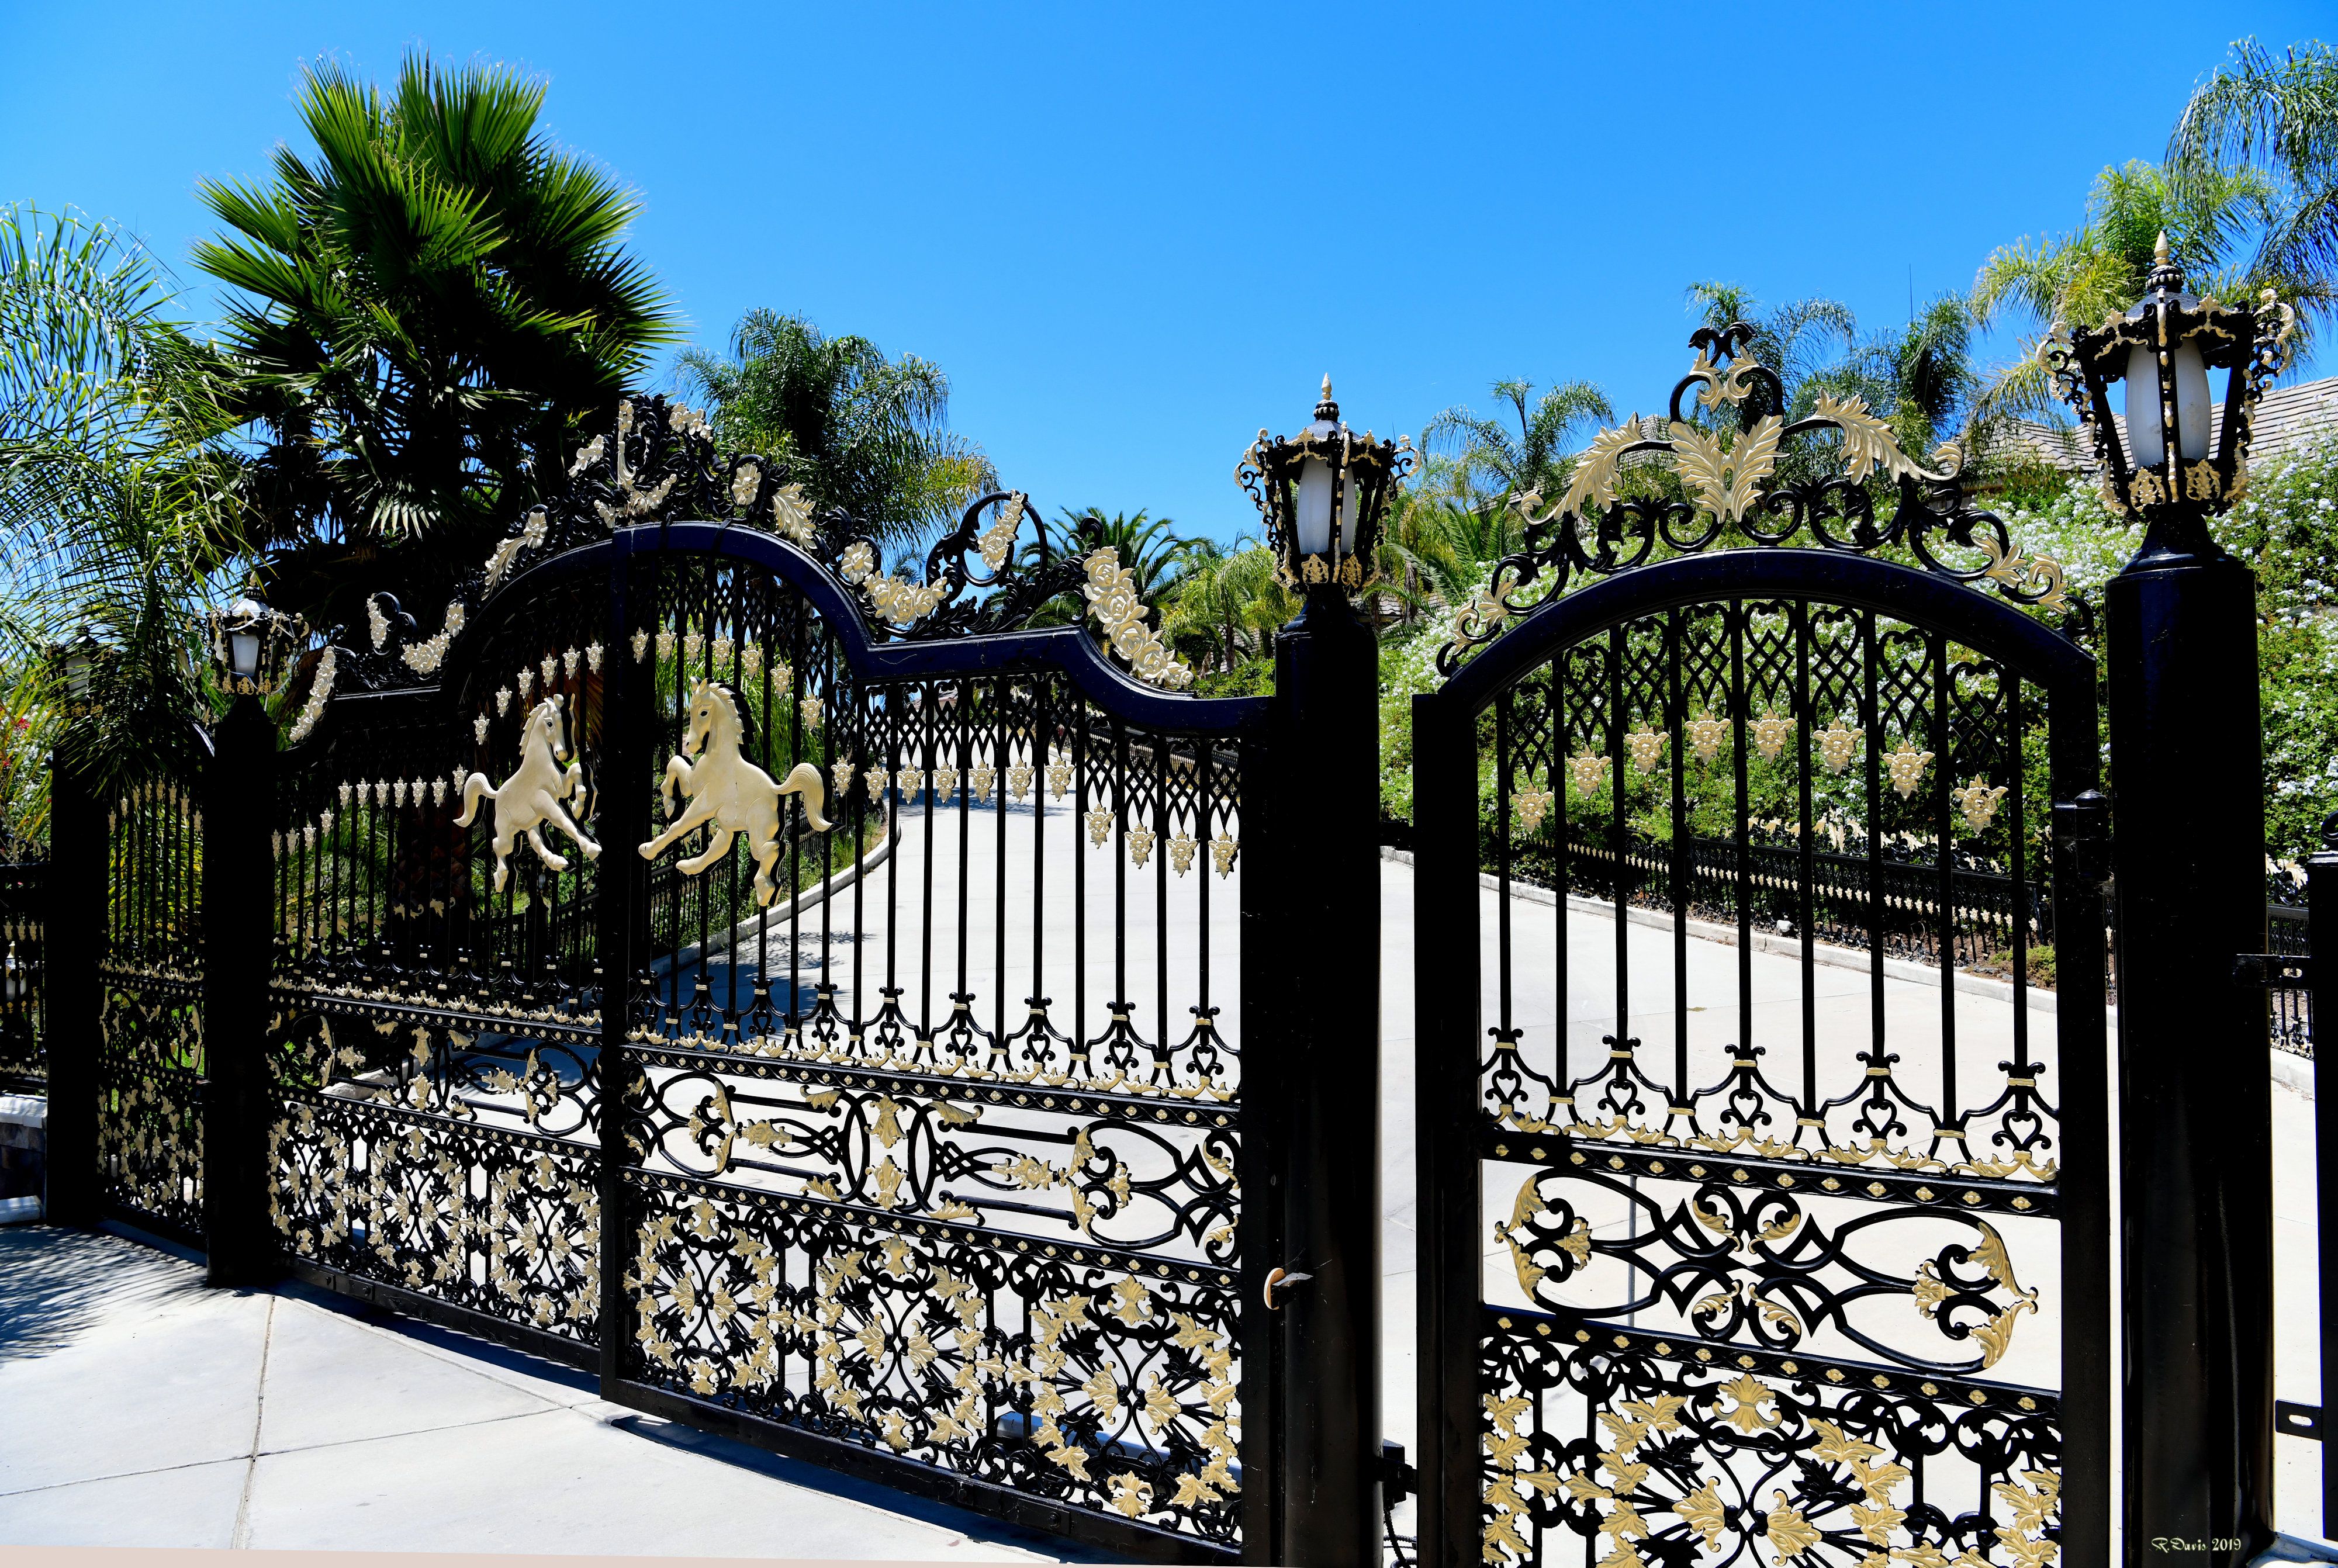
A luxurious gate leading to a grand palace
A black wrought-iron gate adorned with gold, leading to a sloping road surrounded by palm trees and plants
The image shows a massive gate made of iron painted black, adorned with luxurious golden engravings, including the shape of winged horses, which gives it a royal or classic character. The gate has elegant lamps mounted on black columns, enhancing the place's grand appearance.
Behind the gate, a paved road slightly rises towards a palace not visible in the image, surrounded by palm trees and dense tropical plants, creating a sense of luxury and isolation.
The photo was taken in daylight from an oblique frontal angle, where the scene appears clearly with the gate prominently as the main element in the composition, highlighting its artistic details and the perspective that leads the eye towards the inner road. The color palette consists of black, gold, green, blue, and gray, giving the atmosphere an elegant feel.
Labels: Gate, Garden, Nature, Outdoors, Arbour, Animal, Horse, Mammal, Palm Tree, Plant, Tree, Summer, road, Floor, sky, Horses
Camera: NIKON CORPORATION NIKON D850
Aperture: F8
Exposure: 1/800 sec
ISO: 400
Focal length: 24.0 mm